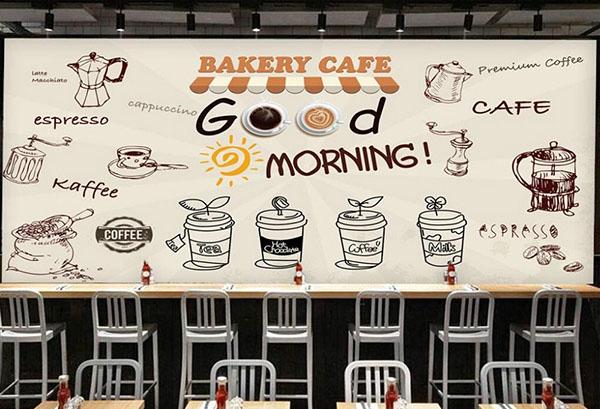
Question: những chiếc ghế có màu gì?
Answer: những chiếc ghế có màu trắng